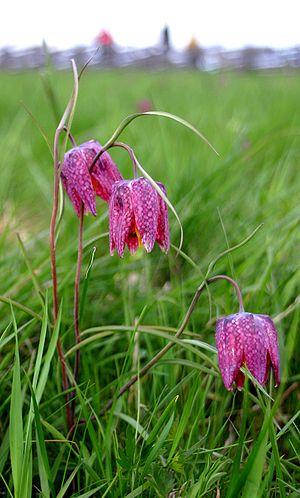
Les fritillaires, couramment appelées goganes dans l'ouest de la France, sont des plantes herbacées vivaces appartenant à la famille des Liliaceae sensu stricto. Le genre comprend quelque 120 espèces d'Europe, d'Asie et de l'Ouest américain. On rencontre beaucoup d'espèces endémiques, notamment en Grèce, dans les Balkans et en Asie Mineure.